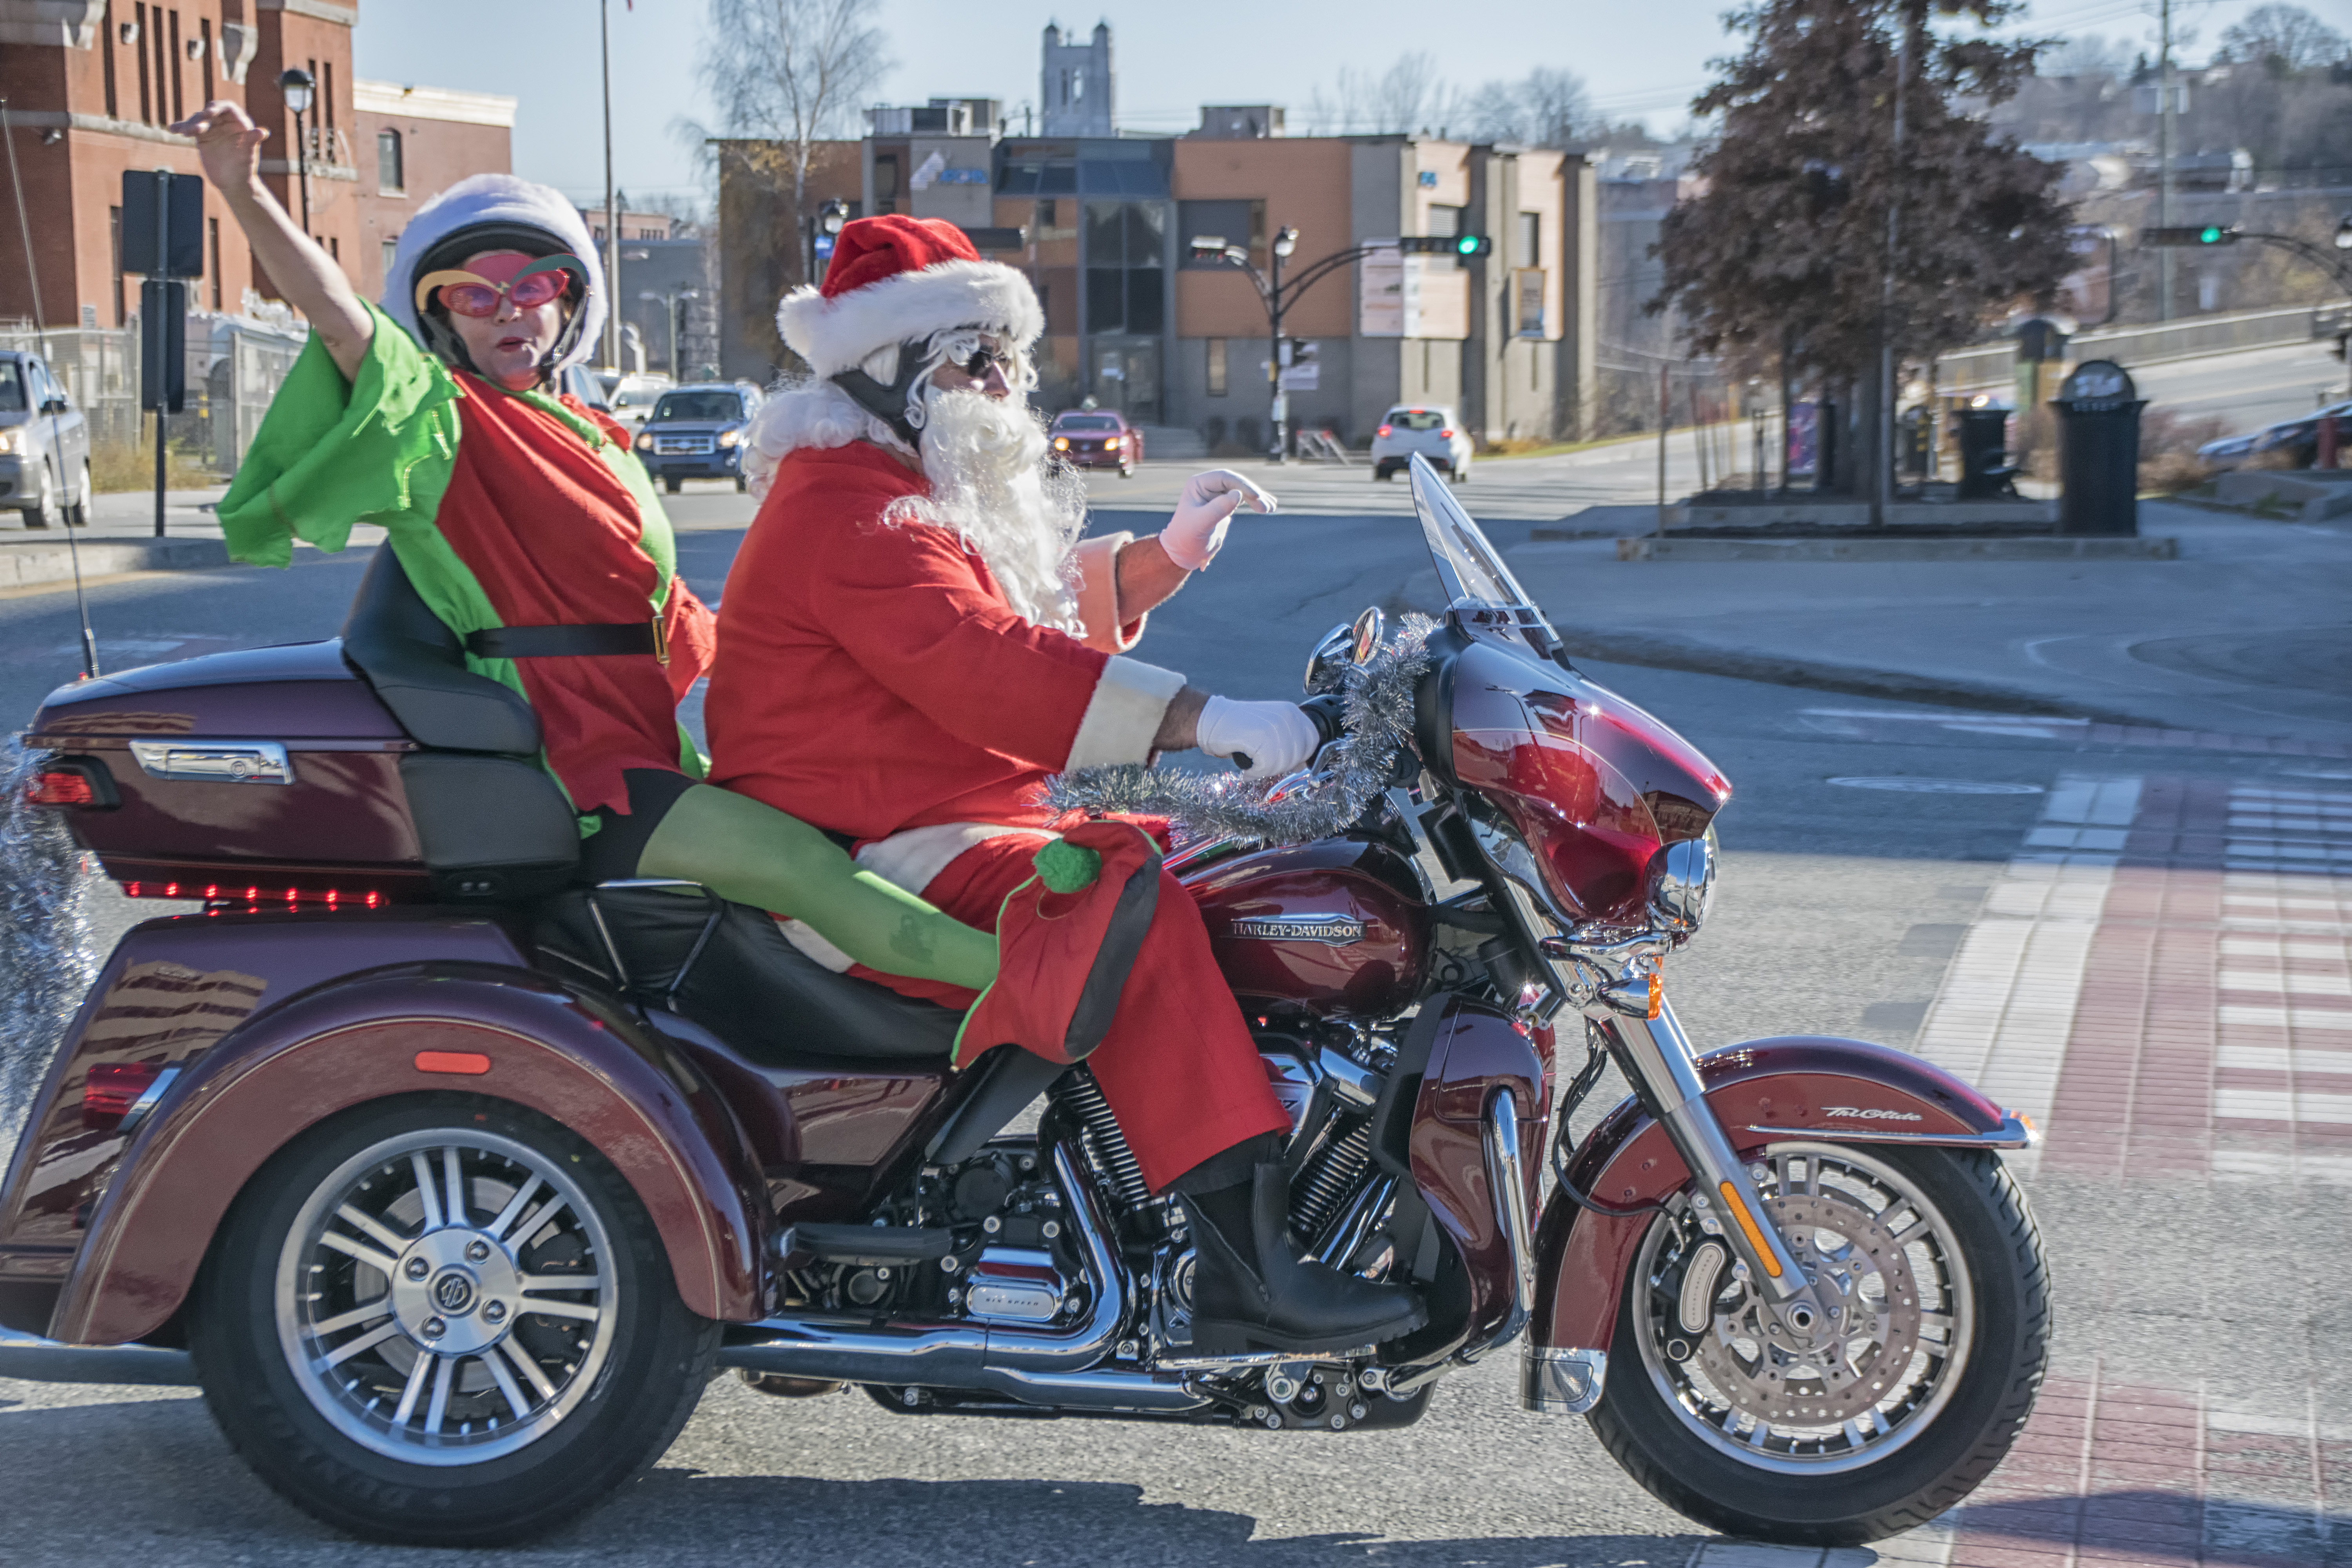
car, bicycle, vehicle, motorcycle, canada, vehicule, quebec, sherbrooke, motorcycling, land vehicle, automobile make